Renault 12

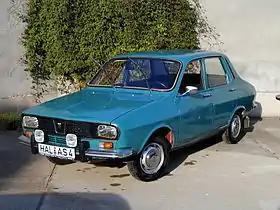
1973 Dacia 1300

Dacia acquired the tooling and basic designs of the Renault 12 and manufactured it in various body styles in Romania, as the Dacia 1300, between 1969 and 1979. Also, the successor of this car, named Dacia 1310, was based on Dacia 1300. The production of the 1310 started in 1979 and stopped in 2004.